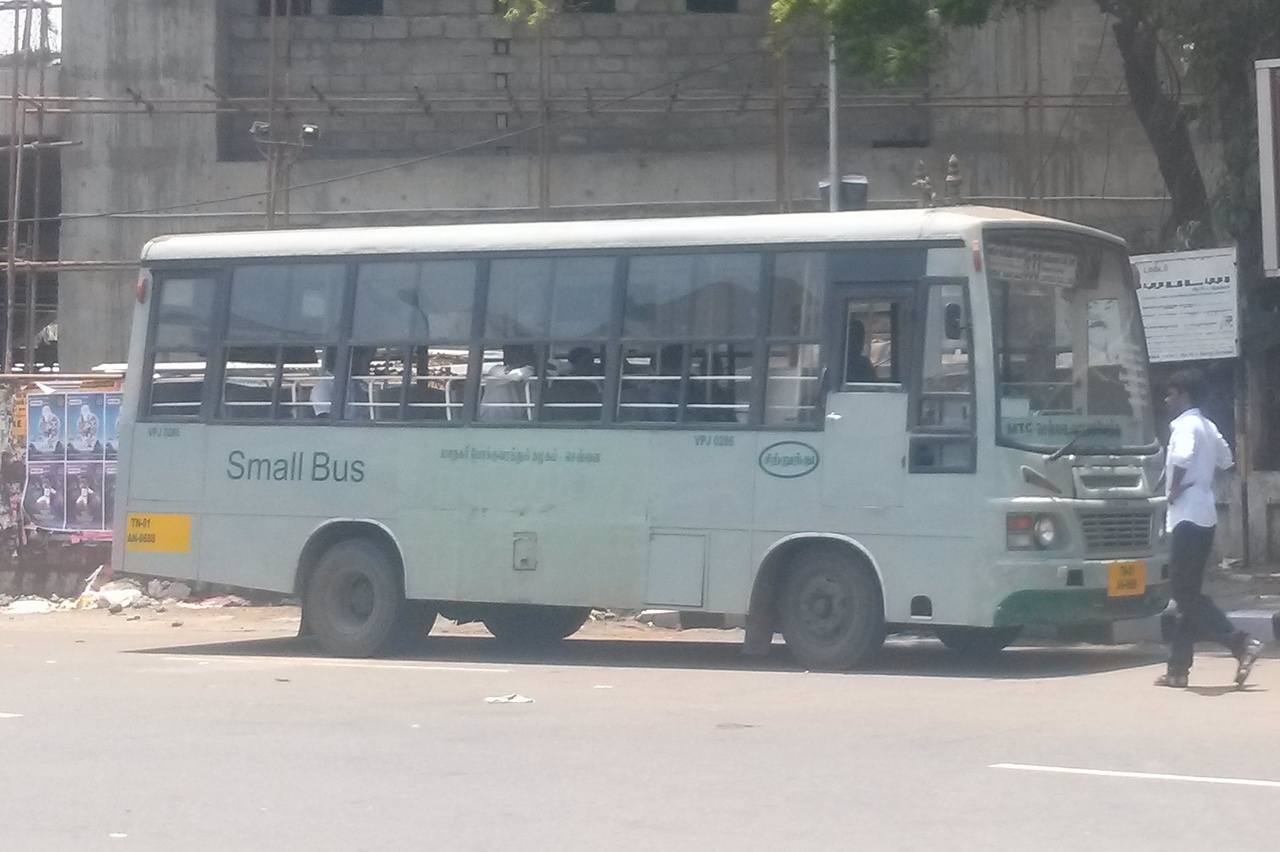
MTC Small Bus in Chennai.